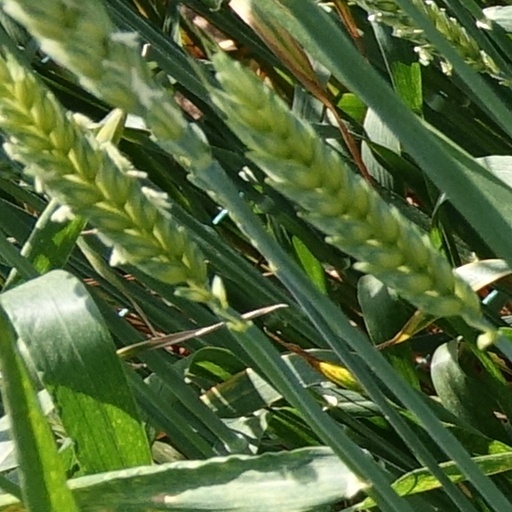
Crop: wheat